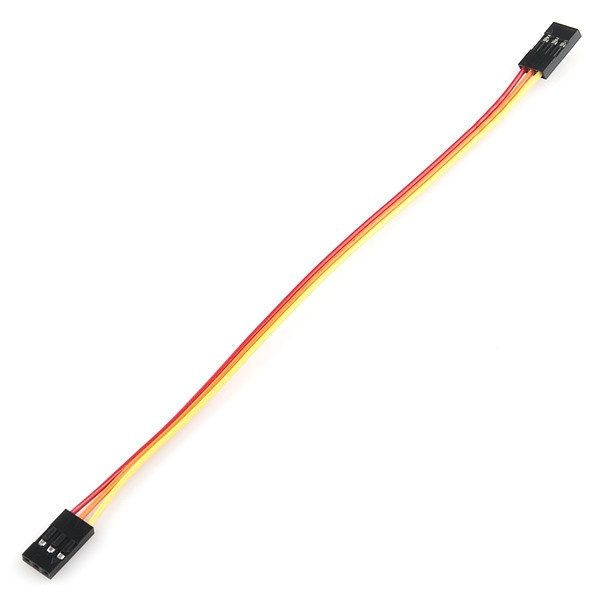
Jumper Wire - 0.1", 3-pin, 6"
This is a simple three wire cable. Great for jumping from board to board or just about anything else. There is a 3-pin JST RE connector on both ends. These are simple jumper wires used on standard 0.1" breakaway headers. Dimensions: 6" length Documents: Drawing
Brand: SparkFun Electronics
Category: Electronics > Circuit Boards & Components > Circuit Board Accessories > Jump Wires